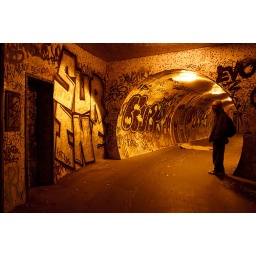
Beautiful graffiti art on the walls of the underground tunnel walkway near Buda castle in Budapest, Hungary.